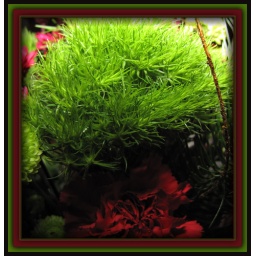
My Christmas flower with red in it....more color